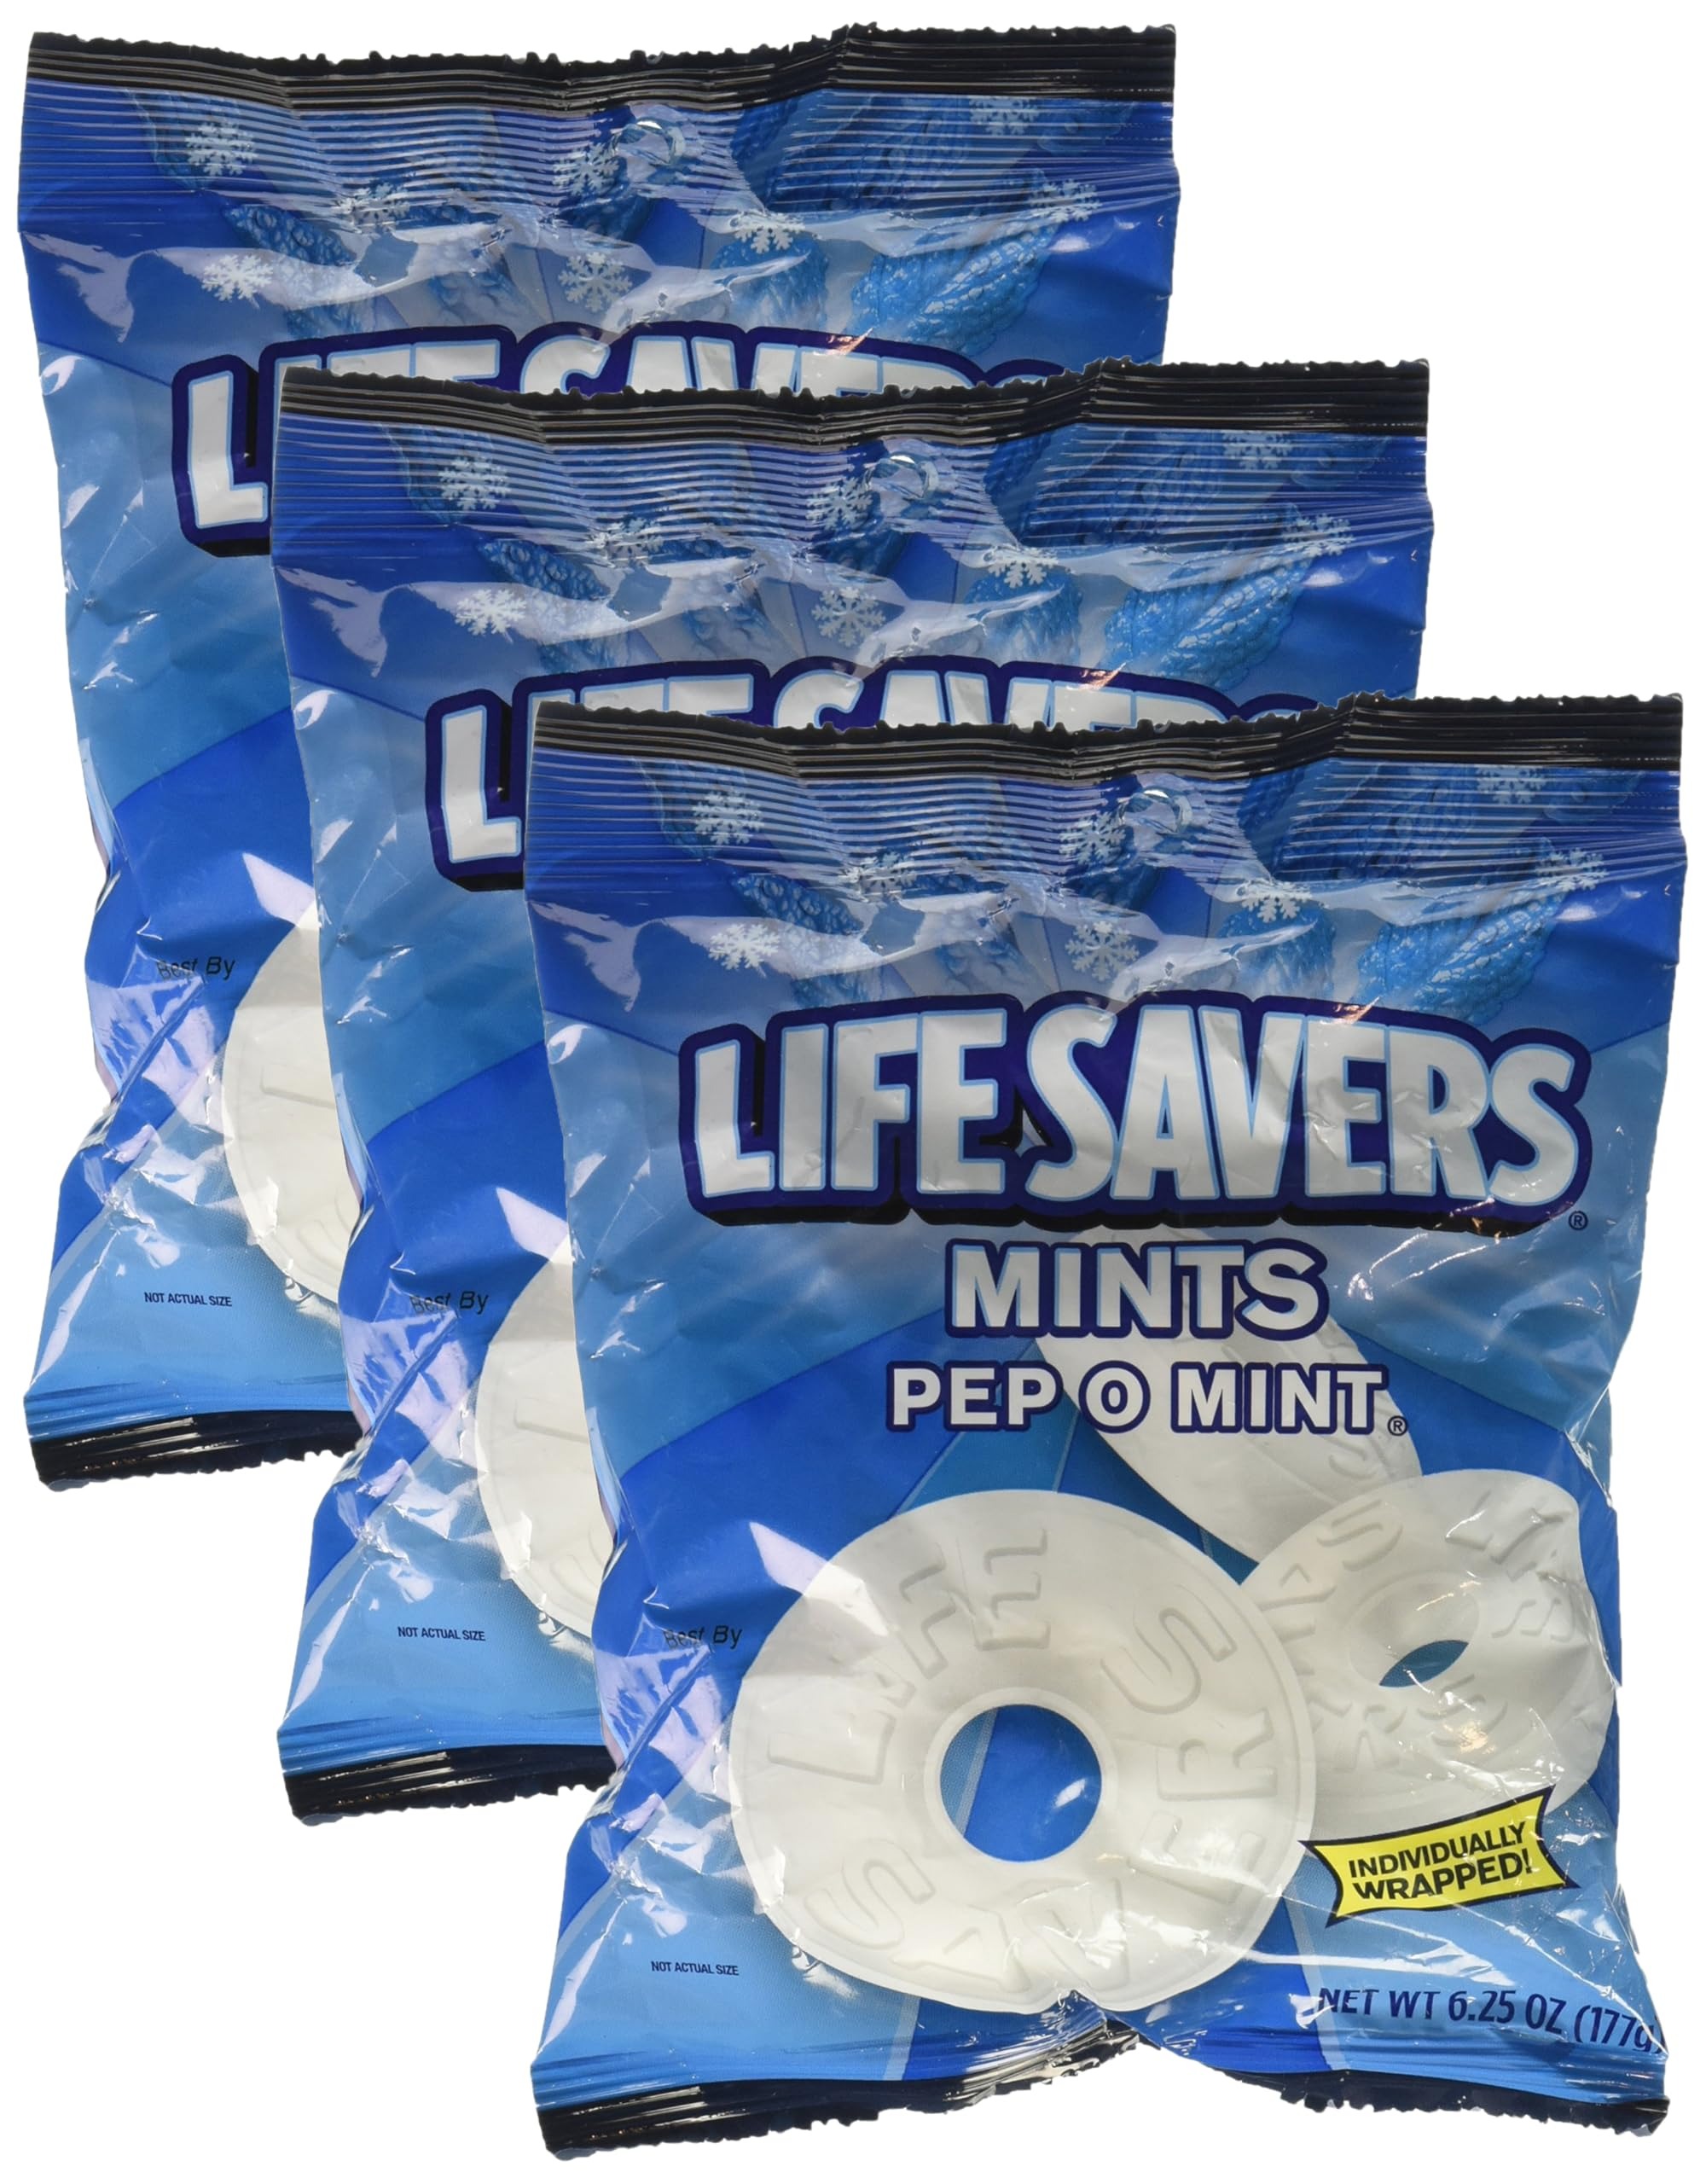
Item Name: Life Savers Mints, Pep-O-Mint (Pack of 3)
Value: 18.75
Unit: Ounce

Price: 3.09